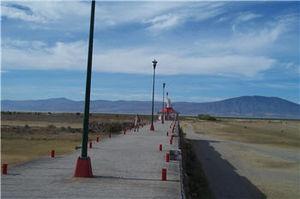
Ponton de Chapala en 2002
Le lac de Chapala est le troisième plus grand lac d'Amérique latine et le plus étendu du Mexique avec une superficie de 1 100 km². Il mesure actuellement, approximativement 80 km de long sur 20 de large mais sa profondeur ne dépasse pas 10 m ce qui n'en fait pas une grande réserve d'eau douce.